Canassatego

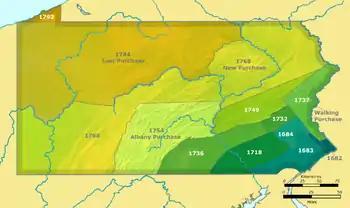
This map shows Pennsylvania's land purchases from Native Americans. Canassatego had a role in the 1736 and 1749 sales, although the Iroquois League nations had a questionable claim to those lands.

In the 1730s, a faction of Iroquois leaders opened a diplomatic relationship with the British Province of Pennsylvania, facilitated by Conrad Weiser, Pennsylvania's interpreter and agent. Pennsylvania agreed to recognize the Iroquois as the owner of all Indian lands in Pennsylvania; the Iroquois, in turn, agreed to sell lands only to Pennsylvania representatives. Canassatego probably attended a 1736 treaty where some Iroquois chiefs sold land along the Susquehanna River to Pennsylvania, although the territory had traditionally been occupied by the Lenape people.